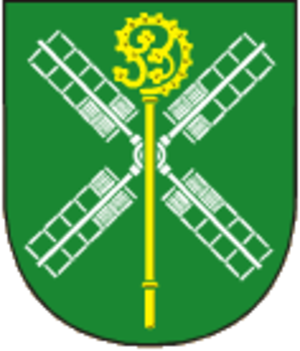
Partutovice est une commune du district de Přerov, dans la région d'Olomouc, en République tchèque. Sa population s'élevait à 508 habitants en 2018.